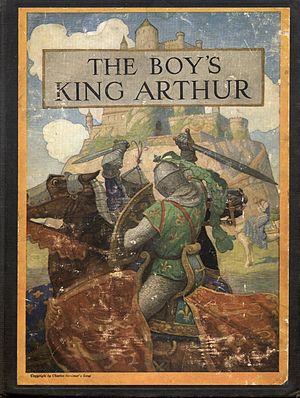
Cet article est une liste non exhaustive d'œuvres concernant le cycle arthurien. Elles sont classées par genre et par ordre alphabétique.